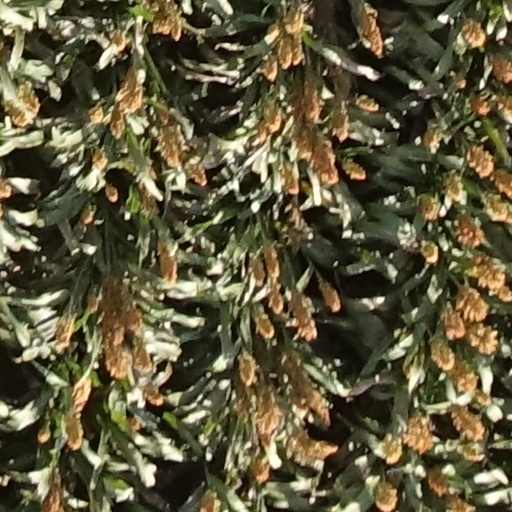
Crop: sorghum